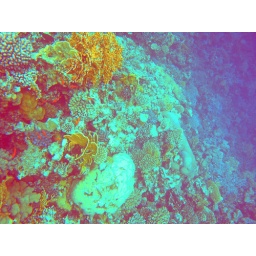
red sea, swimming over coral reef